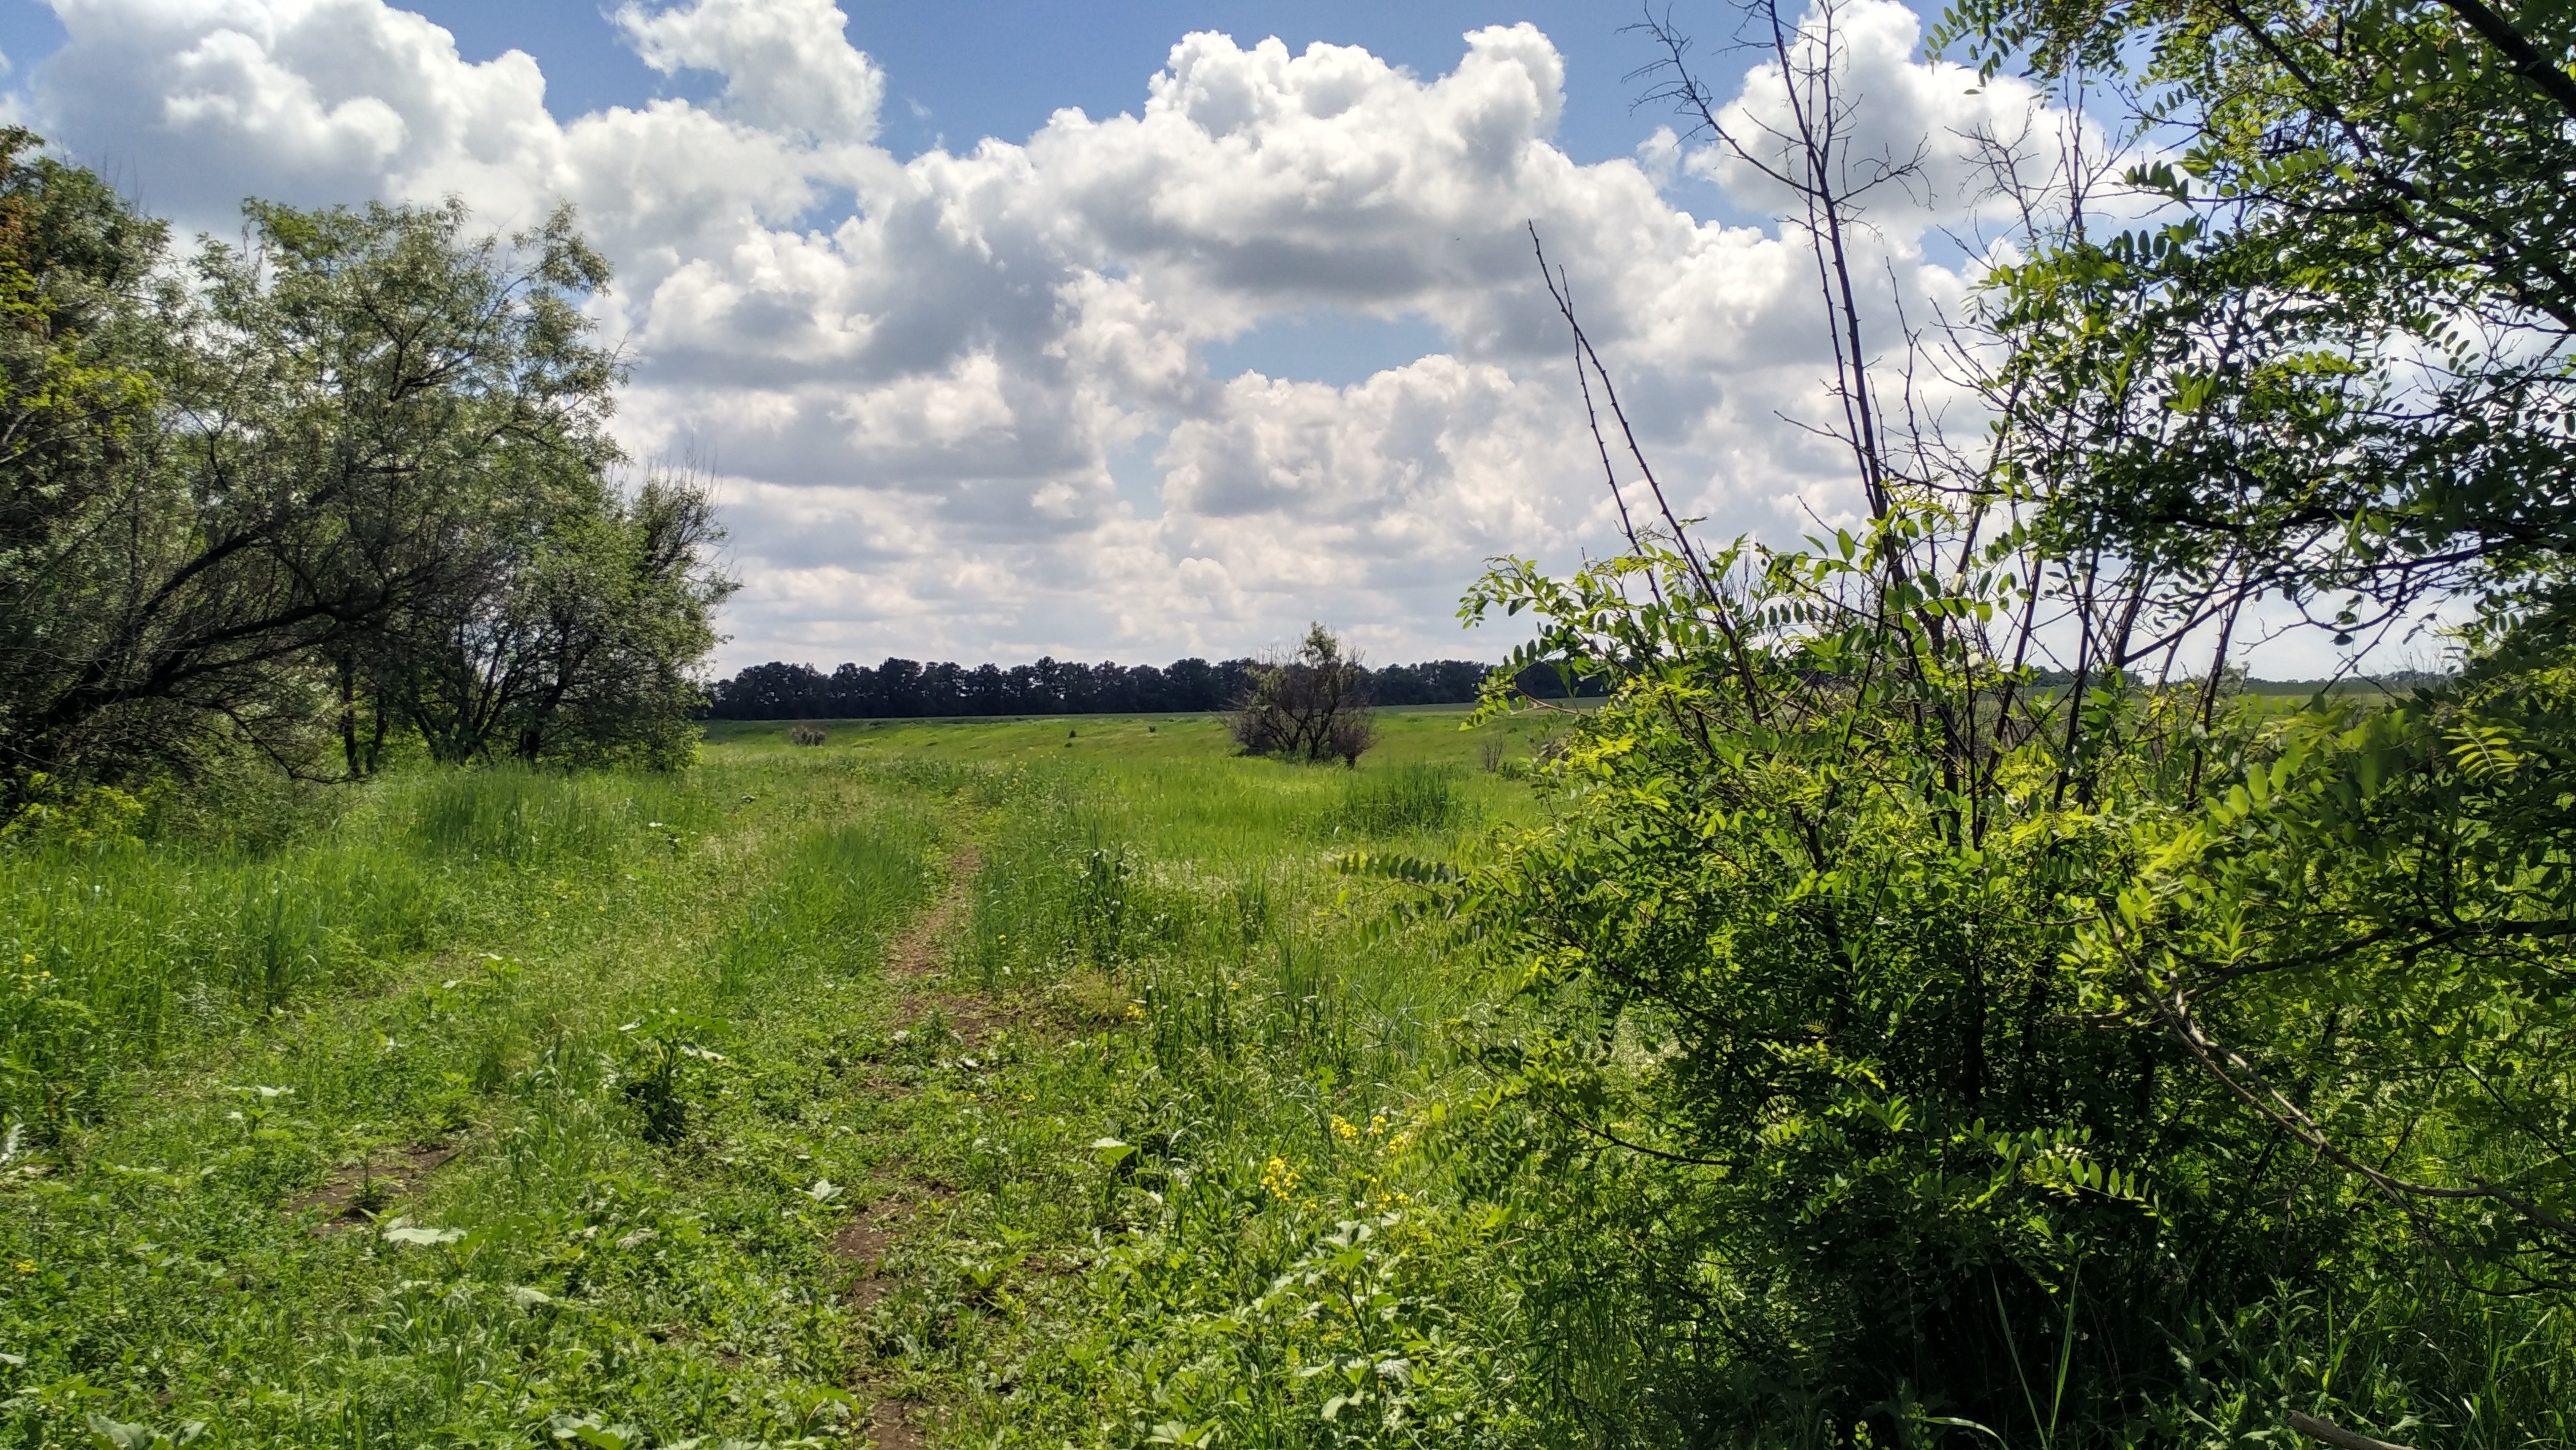
landscape, tree, nature, forest, grass, plant, field, farm, meadow, prairie, hill, flower, green, pasture, agriculture, flora, wildflower, grassland, vegetation, shrub, wetland, plantation, woodland, habitat, ecosystem, rural area, natural environment